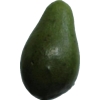
Label: green_avocado